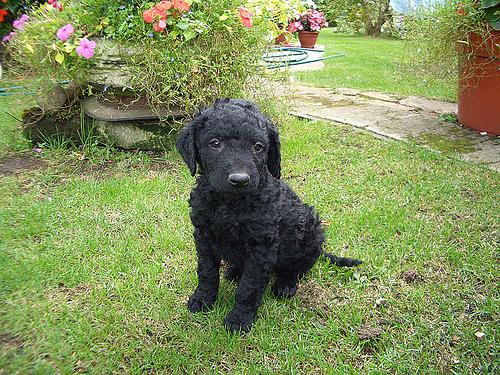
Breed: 202-n000028-curly_coated_retriever